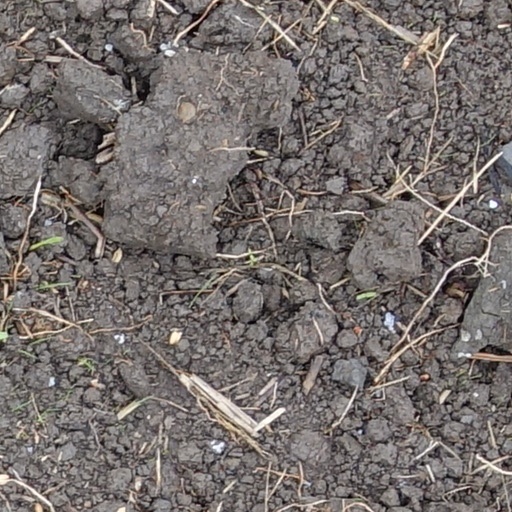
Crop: wheat